RTC Transit

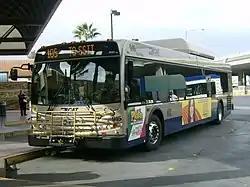
Bus 915 in November 2007 prior to the accident.

The Bonneville Transit Center (or "BTC") is a transit terminal that was built to replace the aging Downtown Transportation Center as the main downtown terminal for local fixed route service. It opened on November 7, 2010 and is located on the corner of Bonneville Ave. and Casino Center Blvd. It has 16 internal bays, 5 external bays, and an air-conditioned lobby for transit riders. The Bonneville Transit Center is served by Deuce On The Strip, Boulder Highway Express (BHX), Centennial Express (CX) and Downtown & Veterans Medical Center Express (DVX). BoltBus to Los Angeles Union Station is accessible on 1st St. @ Bonneville Ave. On December 2, 2018, a new external bay was added.